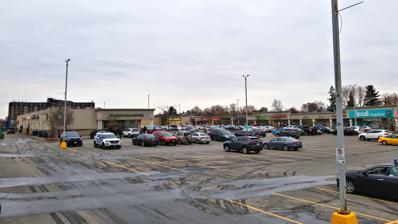
Building: Elmvale Acres Shopping Centre
Country: Canada
Year built: 1972
Shopping mall in Ontario, Canada Elmvale Acres Shopping Centre Location Ottawa, Ontario, Canada Coordinates 45°23′57″N 75°37′27″W / 45.3992°N 75.6241°W / 45.3992; -75.6241 Address 1910 St. Laurent Blvd. Opening date 1961 Owner RioCan No. of stores and services 40 No. of anchor tenants 1 Total retail floor area 146,699 sq ft (13,628.8 m 2 ) Public transit access Elmvale Elmvale Acres Shopping Centre is a strip mall located in the Elmvale Acres neighbourhood of Ottawa , Ontario , Canada. It opened as an enclosed mall in 1961 and was one of the earliest fully enclosed shopping malls in the city. The mall is bounded by Smyth Road to the north, Othello Avenue to the west, Russell Road to the east, and St. Laurent Boulevard to the south. The shopping centre has 40 shops and services including Dollarama , LCBO , Rexall , Starbucks and the Ottawa Public Library . Its gross leasable area is 146,699 square feet (13,628.8 m 2 ). The shopping centre is currently owned by RioCan Real Estate Investment Trust. The shopping centre is adjacent to the Elmvale Station providing bus service via OC Transpo routes 40, 46, 48, 49, and 55. The enclosed portion of the mall was demolished in 2005 and replaced by two ranges facing each other across the parking lot. Proprietor RioCan began further redevelopment in  2017, projecting a mix of new commercial and residential buildings with 570 new residential units and a 3,150 square metres (33,900 sq ft) park. Plans include three 16-storey towers along St. Laurent Boulevard, which would be the tallest buildings along this street, as well as a 9-storey building along Smyth Road. Construction began in 2019 and will be implemented over 10 to 15 years. On January 31, 2019, a 30 year old man was shot and killed by an OPS officer during an altercation. Dispatch audio indicates the man was seen walking into the mall holding a knife in his hand. Sources told CBC News that the officer was cut on his forehead. The Special Investigations Unit investigated the shooting and concluded that the police officers used reasonably nescesary force. References